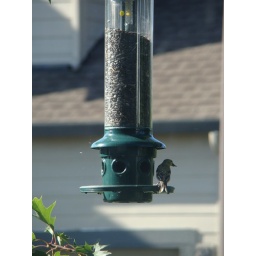
Marci hung a bird feeder in one of our trees. Didn't take long for the birds to to find it.